Emperor penguin

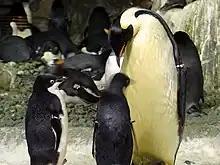
Two Adélie penguins and an emperor penguin at SeaWorld San Diego

Since the 1930s, there have been several attempts at keeping emperor penguins in captivity. Malcolm Davis of the National Zoological Park made early attempts at keeping penguins, capturing several from Antarctica. He successfully transferred penguins to the National Zoological Park on March 5, 1940, where they lived for up to 6 years.